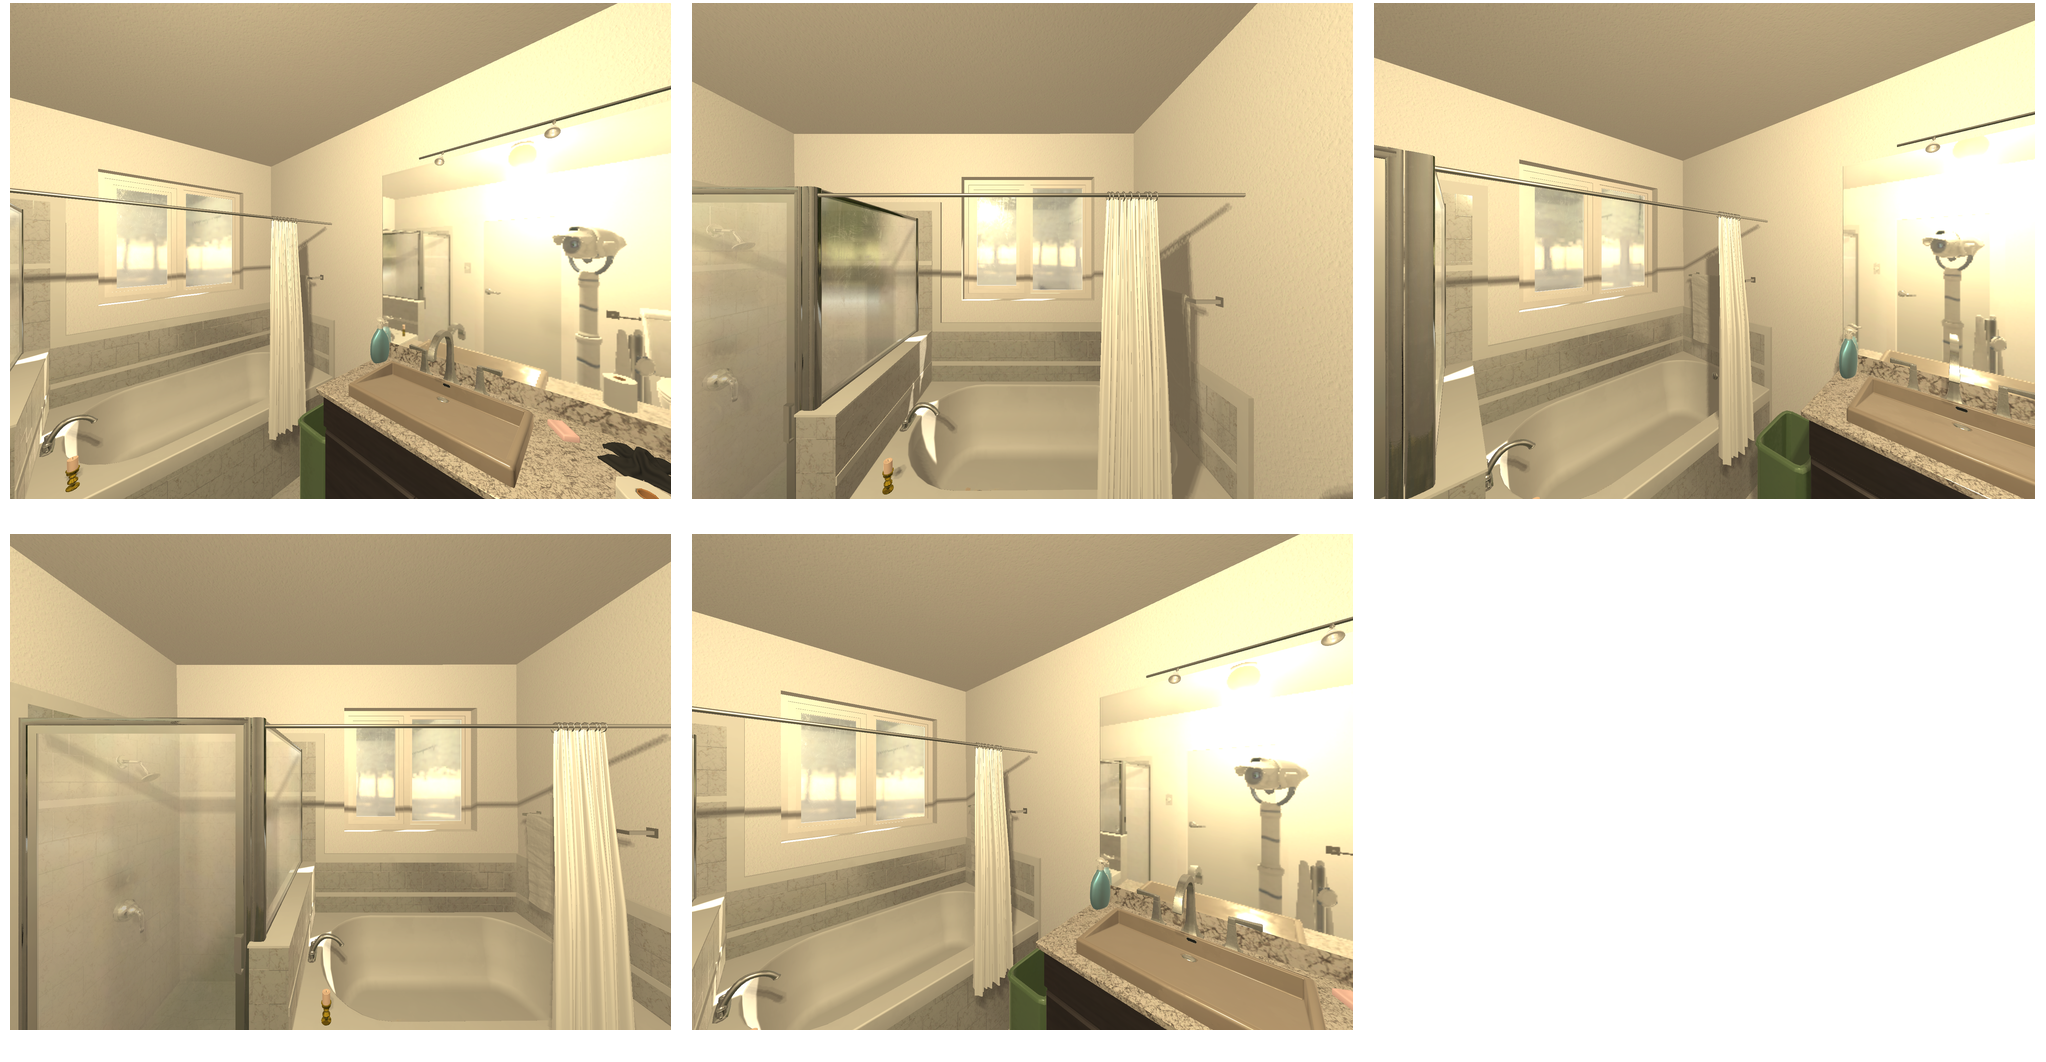Task instruction: Fill the bathtub.
Answer: {"task_instruction": "Fill the bathtub.", "nodes": ["bathtub", "faucet / handle"], "edges": [{"functional_relationship": "control", "object1": "faucet / handle", "object2": "bathtub", "spatial_relations": ["higher_than", "right_of", "behind"], "is_touching": true}], "action_type": "open", "function_type": "water_flow_control"}